Mar Kyi Shay

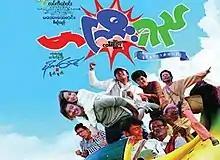
Film Poster

Mar Kyi Shay is a 2014 Burmese comedy film, directed by Mike Tee starring Moe Aung Yin, Ye Aung, Soe Myat Thuzar and Wutt Hmone Shwe Yi.